Rubió

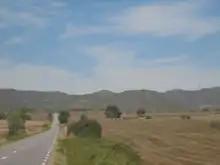
Serra de Rubió

Human habitation has been found in the region since the Copper Age. A megalithic burial site and a Roman village have been found. During the 14th century the village was affected by plague and poor harvests, and many people moved to the cities and other villages. At the beginning of the 19th century, during the Peninsular War, the Serra de Rubió was a strategic point for the Igualadan resistance.